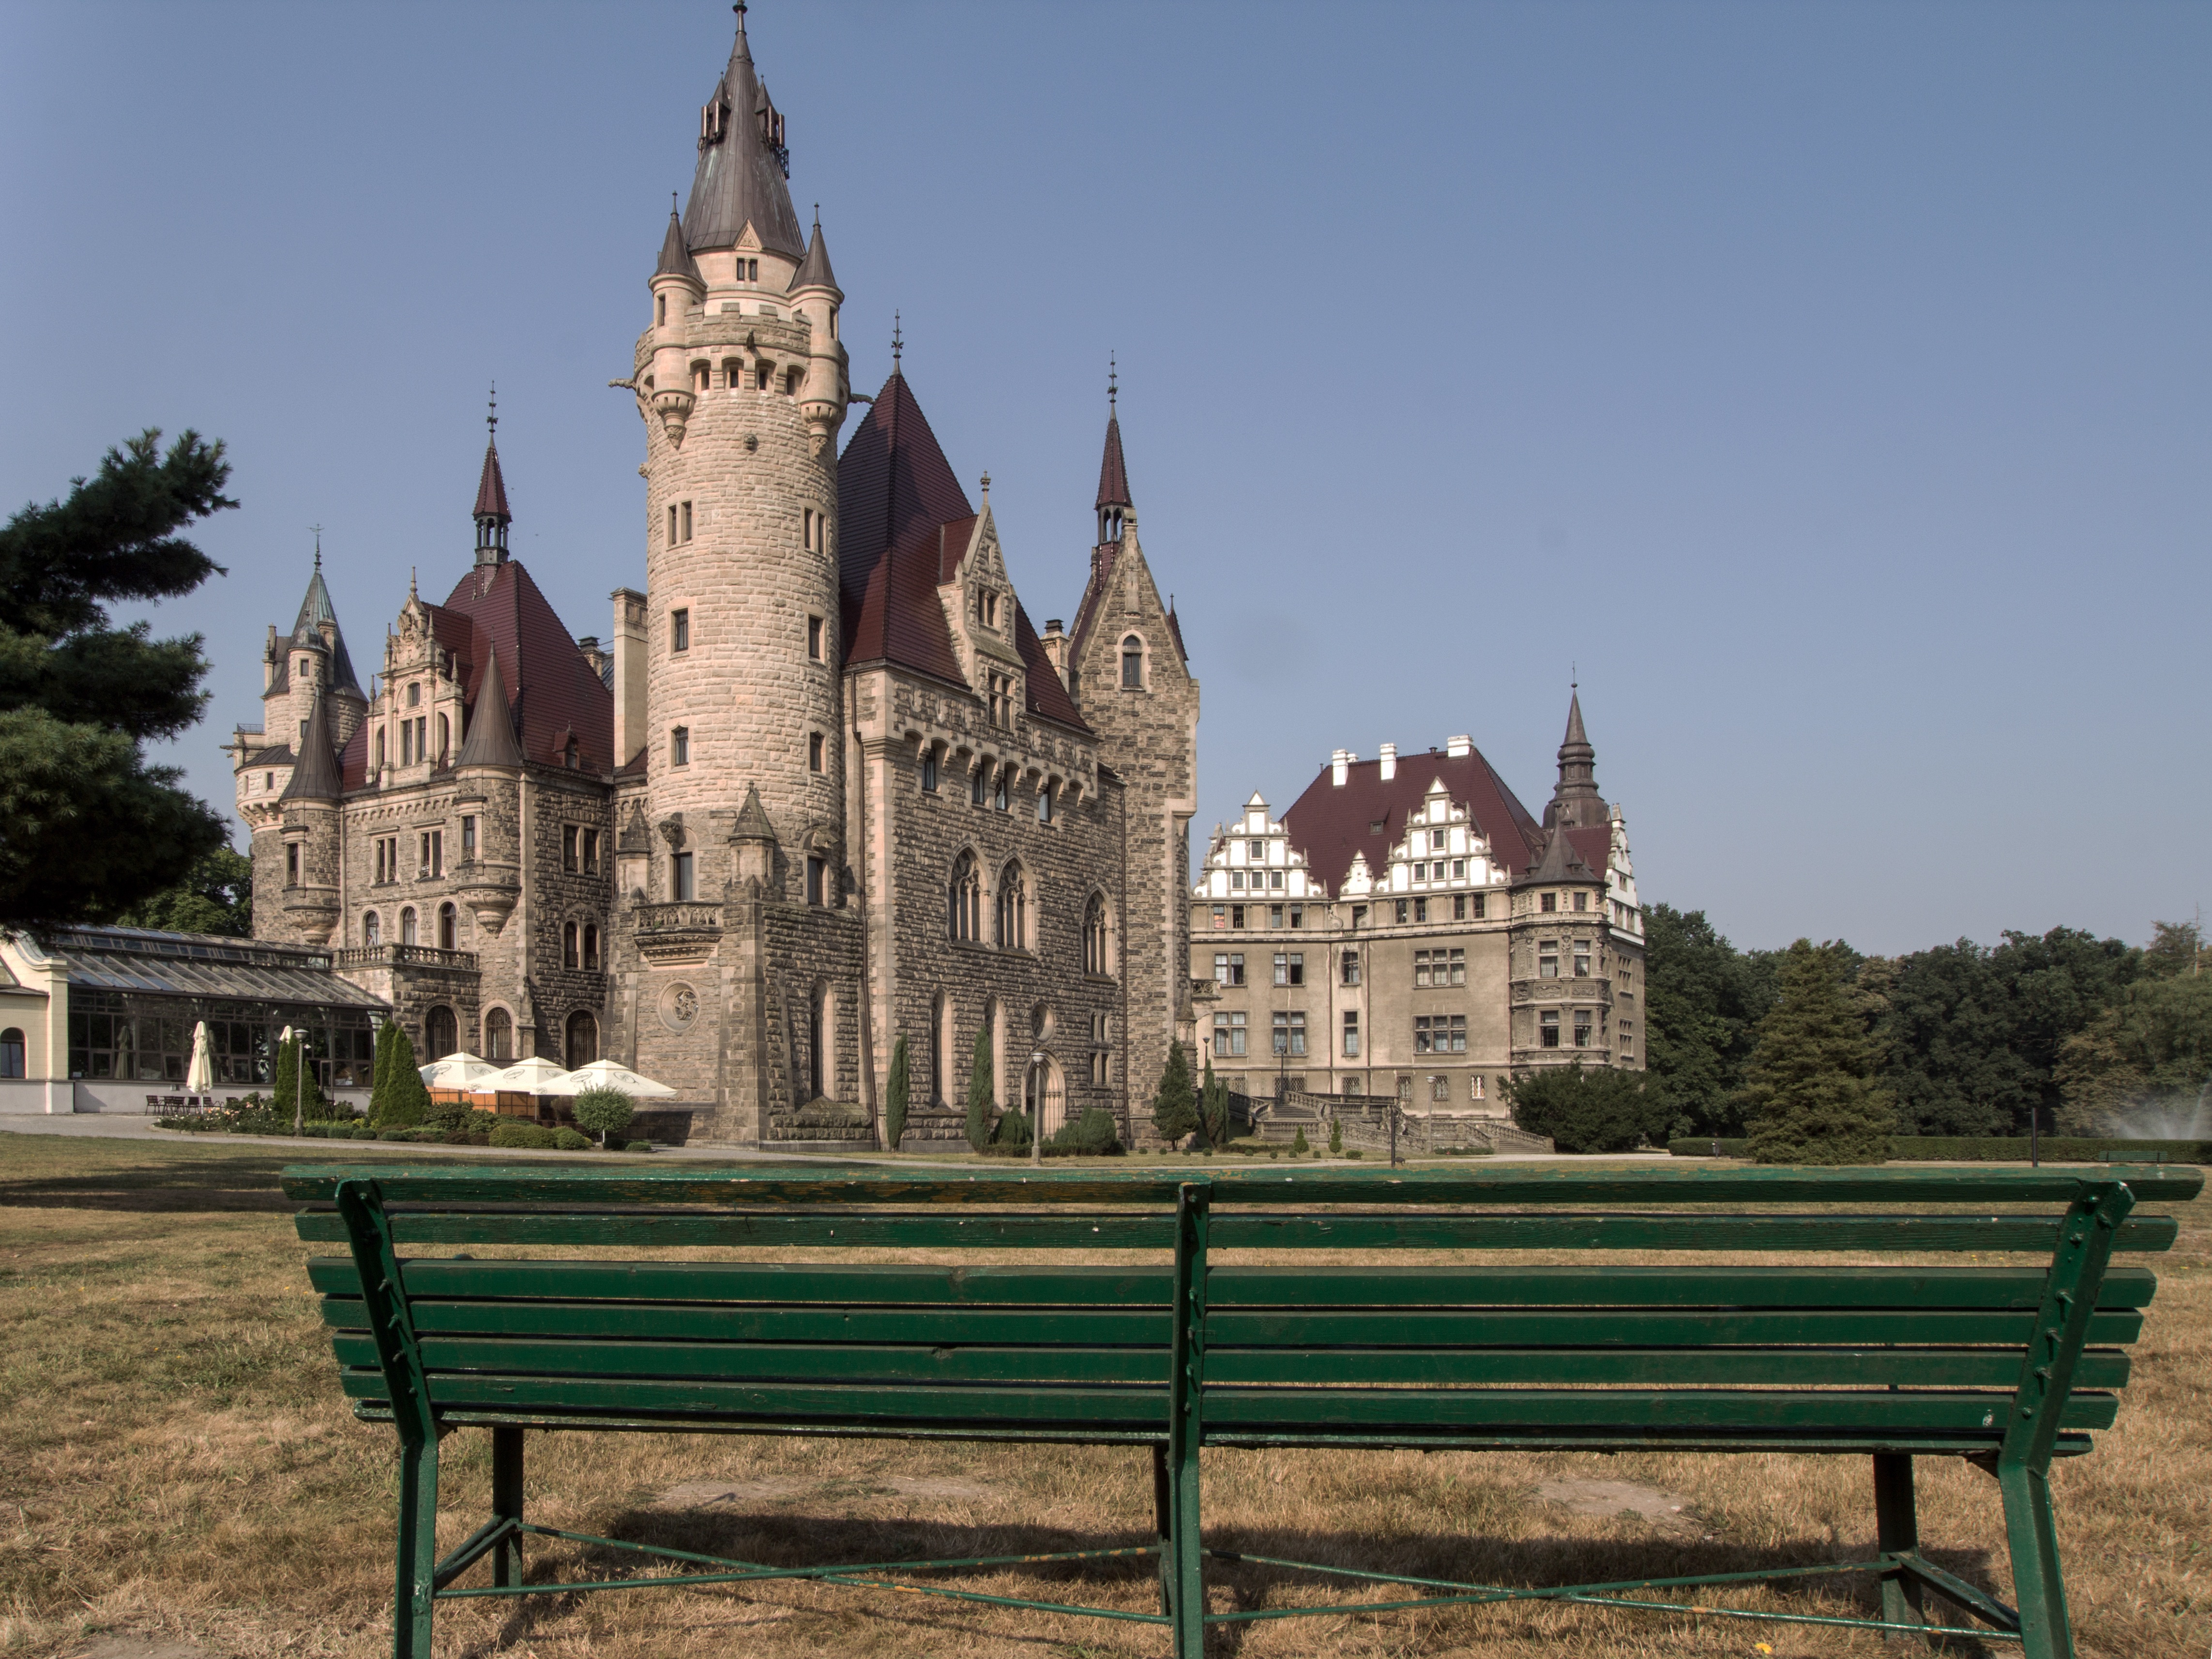
building, chateau, castle, place of worship, silesia, sabine, moszna, neorenesans